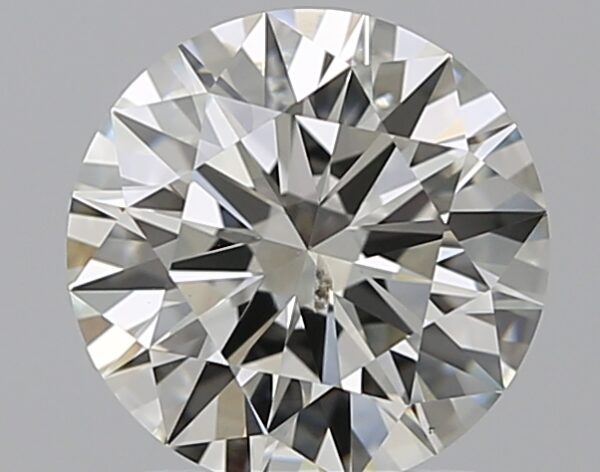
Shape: round
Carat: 1.51
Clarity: SI2
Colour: J
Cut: EX
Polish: EX
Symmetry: EX
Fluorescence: F
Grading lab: GIA
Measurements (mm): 7.43 x 7.47 x 4.49